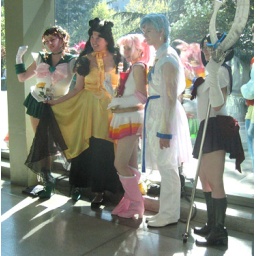
Lots of scantily clad girls, and girls in period clothing at the convention.